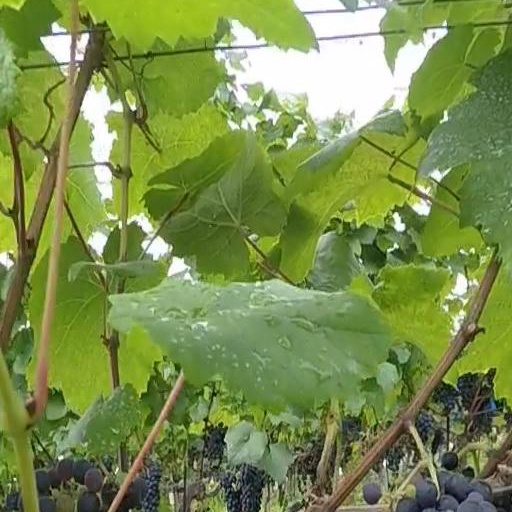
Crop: grape